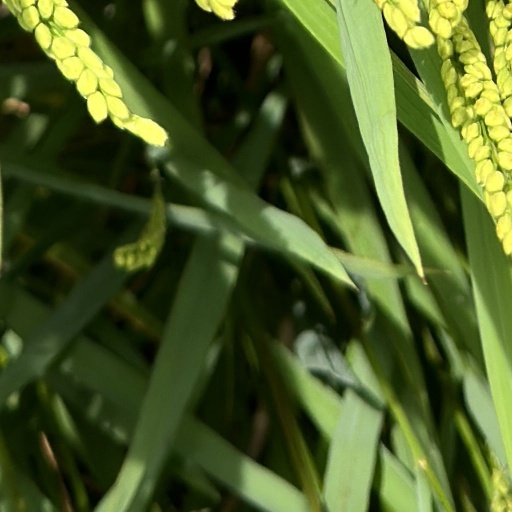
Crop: rice